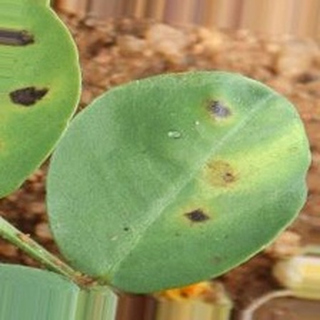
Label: groundnut_early_leaf_spot